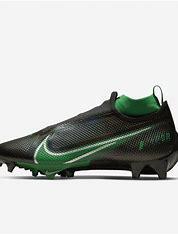
Brand: Nike
Model: Vapor Edge Pro 360 2